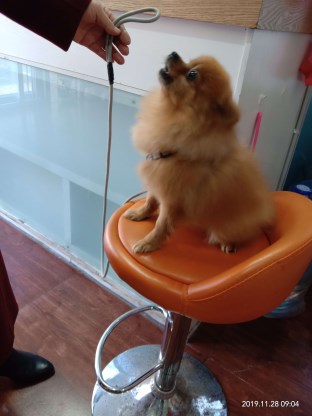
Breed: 1936-n000005-Pomeranian